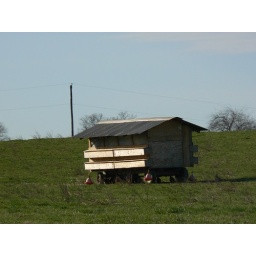
Portable chicken house near Norlo Park